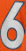
Number: 6